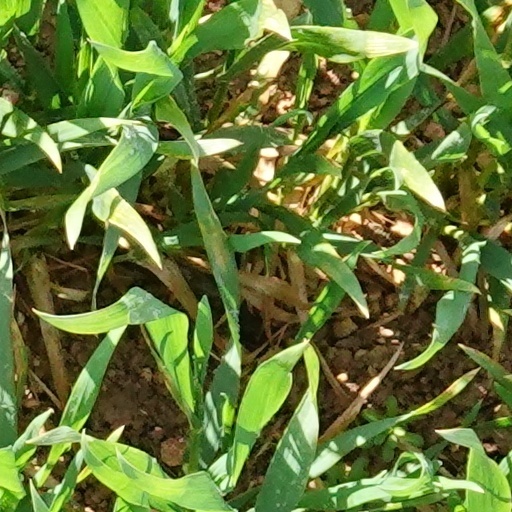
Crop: wheat